Education in Bulgaria

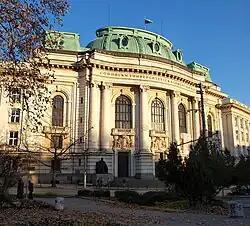
Sofia University Rectorate and main building

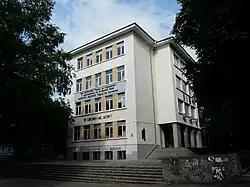
164 GPIE "Miguel de Cervantes", one of the most prestigious Bulgarian high schools

Education in Bulgaria is guided and overseen by Bulgarian Ministry of Education and Science. Compulsory education includes three years of pre-primary education, primary education, and secondary education. The schools start by age of seven and end the age of 18. Compulsory education at state schools is free of charge. The state and private higher education schools, colleges and universities charge fees, although they offer students scholarships.